2012 United States federal budget

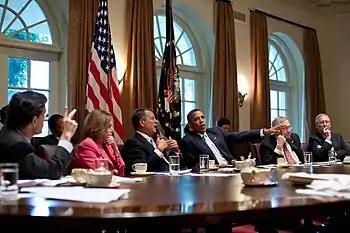
Negotiations throughout July 2011 eventually reached a deal to pass the Budget Control Act, which resolved the United States debt-ceiling crisis in return for significant budget cuts over the following ten years. Pictured is a July 13 negotiation session involving President Barack Obama and Congressional leaders Eric Cantor, Nancy Pelosi, John Boehner, Harry Reid, and Mitch McConnell.

A controversy arose in July 2011 over the raising of the federal debt limit, which was needed to prevent a default by the United States government. Republicans in Congress demanded spending cuts in the budgets for 2012 and subsequent years in return for raising the debt limit. On July 19, 2011, the Republican-led House passed a bill, the Cut, Cap and Balance Act, by a margin of 234–190 which would require $111 billion in cuts in 2012 spending levels, exempting defense, Medicare, and Social Security from these cuts, and would limit subsequent federal spending to about 20% of the gross national product as compared to the current 24%. It did not immediately increase the debt limit, but would have required Congress to pass a Balanced Budget Amendment to the United States Constitution before increasing the debt limit. The bill was tabled by a vote of 51–46 in the Senate on July 22, and thus defeated. An alternate plan proposed by the bipartisan Gang of Six senators and favored by the Obama administration would contain about $3.7 trillion in deficit reduction over the next decade, including both new revenue and large spending cuts, including in entitlement healthcare and defense, failed to gain traction.